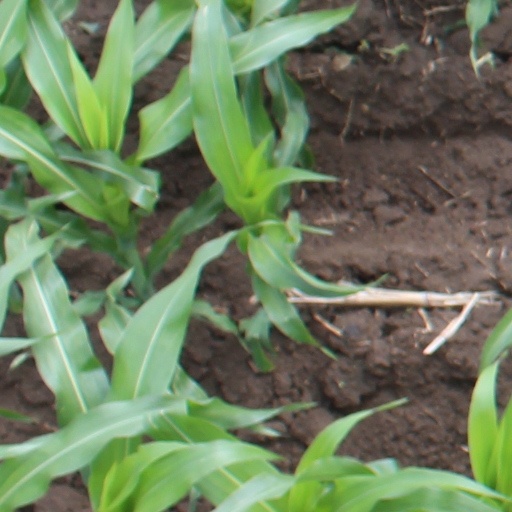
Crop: maize; corn